Simhadri Express

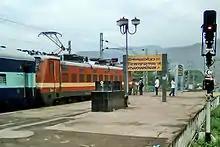
Simhadri Express at Visakhapatnam.

The 17239 / 17240 Simhadri Express is an express train in India which runs between Guntur and Visakhapatnam in Andhra Pradesh. This train is named after the god, Simhadri appanna in simhachalam of Andhra Pradesh . The Vijayawada division of the South Coast Railway division of the Indian Railways administers this train.